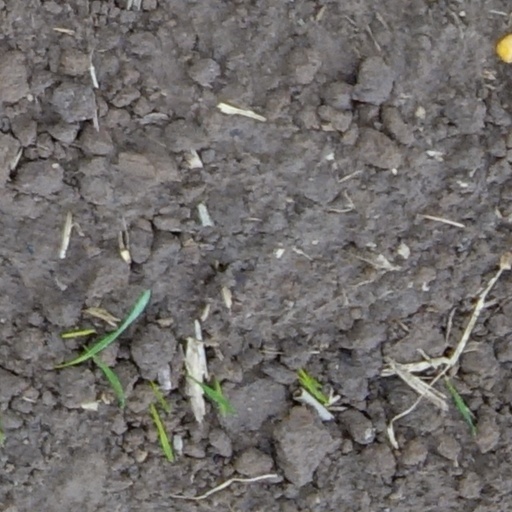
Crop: wheat